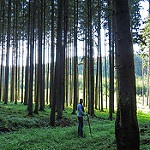
Label: forest